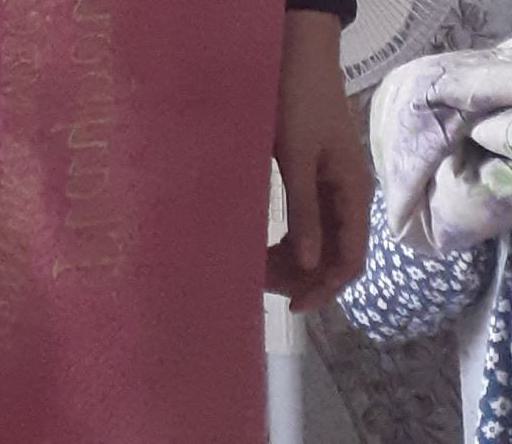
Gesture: no_gesture